Greeks

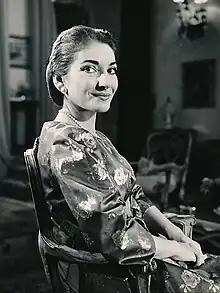
Renowned Greek soprano Maria Callas

Most Greeks speak the Greek language, an independent branch of the Indo-European languages, with its closest relations possibly being Armenian (see Graeco-Armenian) or the Indo-Iranian languages (see Graeco-Aryan). It has the longest documented history of any living language and Greek literature has a continuous history of over 2,500 years. The oldest inscriptions in Greek are in the Linear B script, dated as far back as 1450 BC. Following the Greek Dark Ages, from which written records are absent, the Greek alphabet appears in the 9th–8th century BC. The Greek alphabet derived from the Phoenician alphabet, and in turn became the parent alphabet of the Latin, Cyrillic, and several other alphabets. The earliest Greek literary works are the Homeric epics, variously dated from the 8th to the 6th century BC. Notable scientific and mathematical works include Euclid's Elements, Ptolemy's Almagest, and others. The New Testament was originally written in Koine Greek.